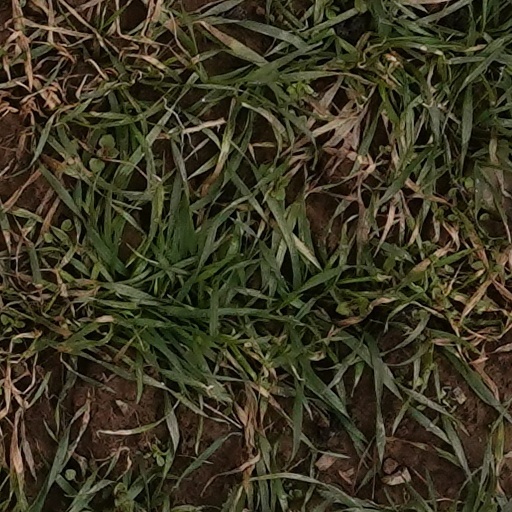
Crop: wheat